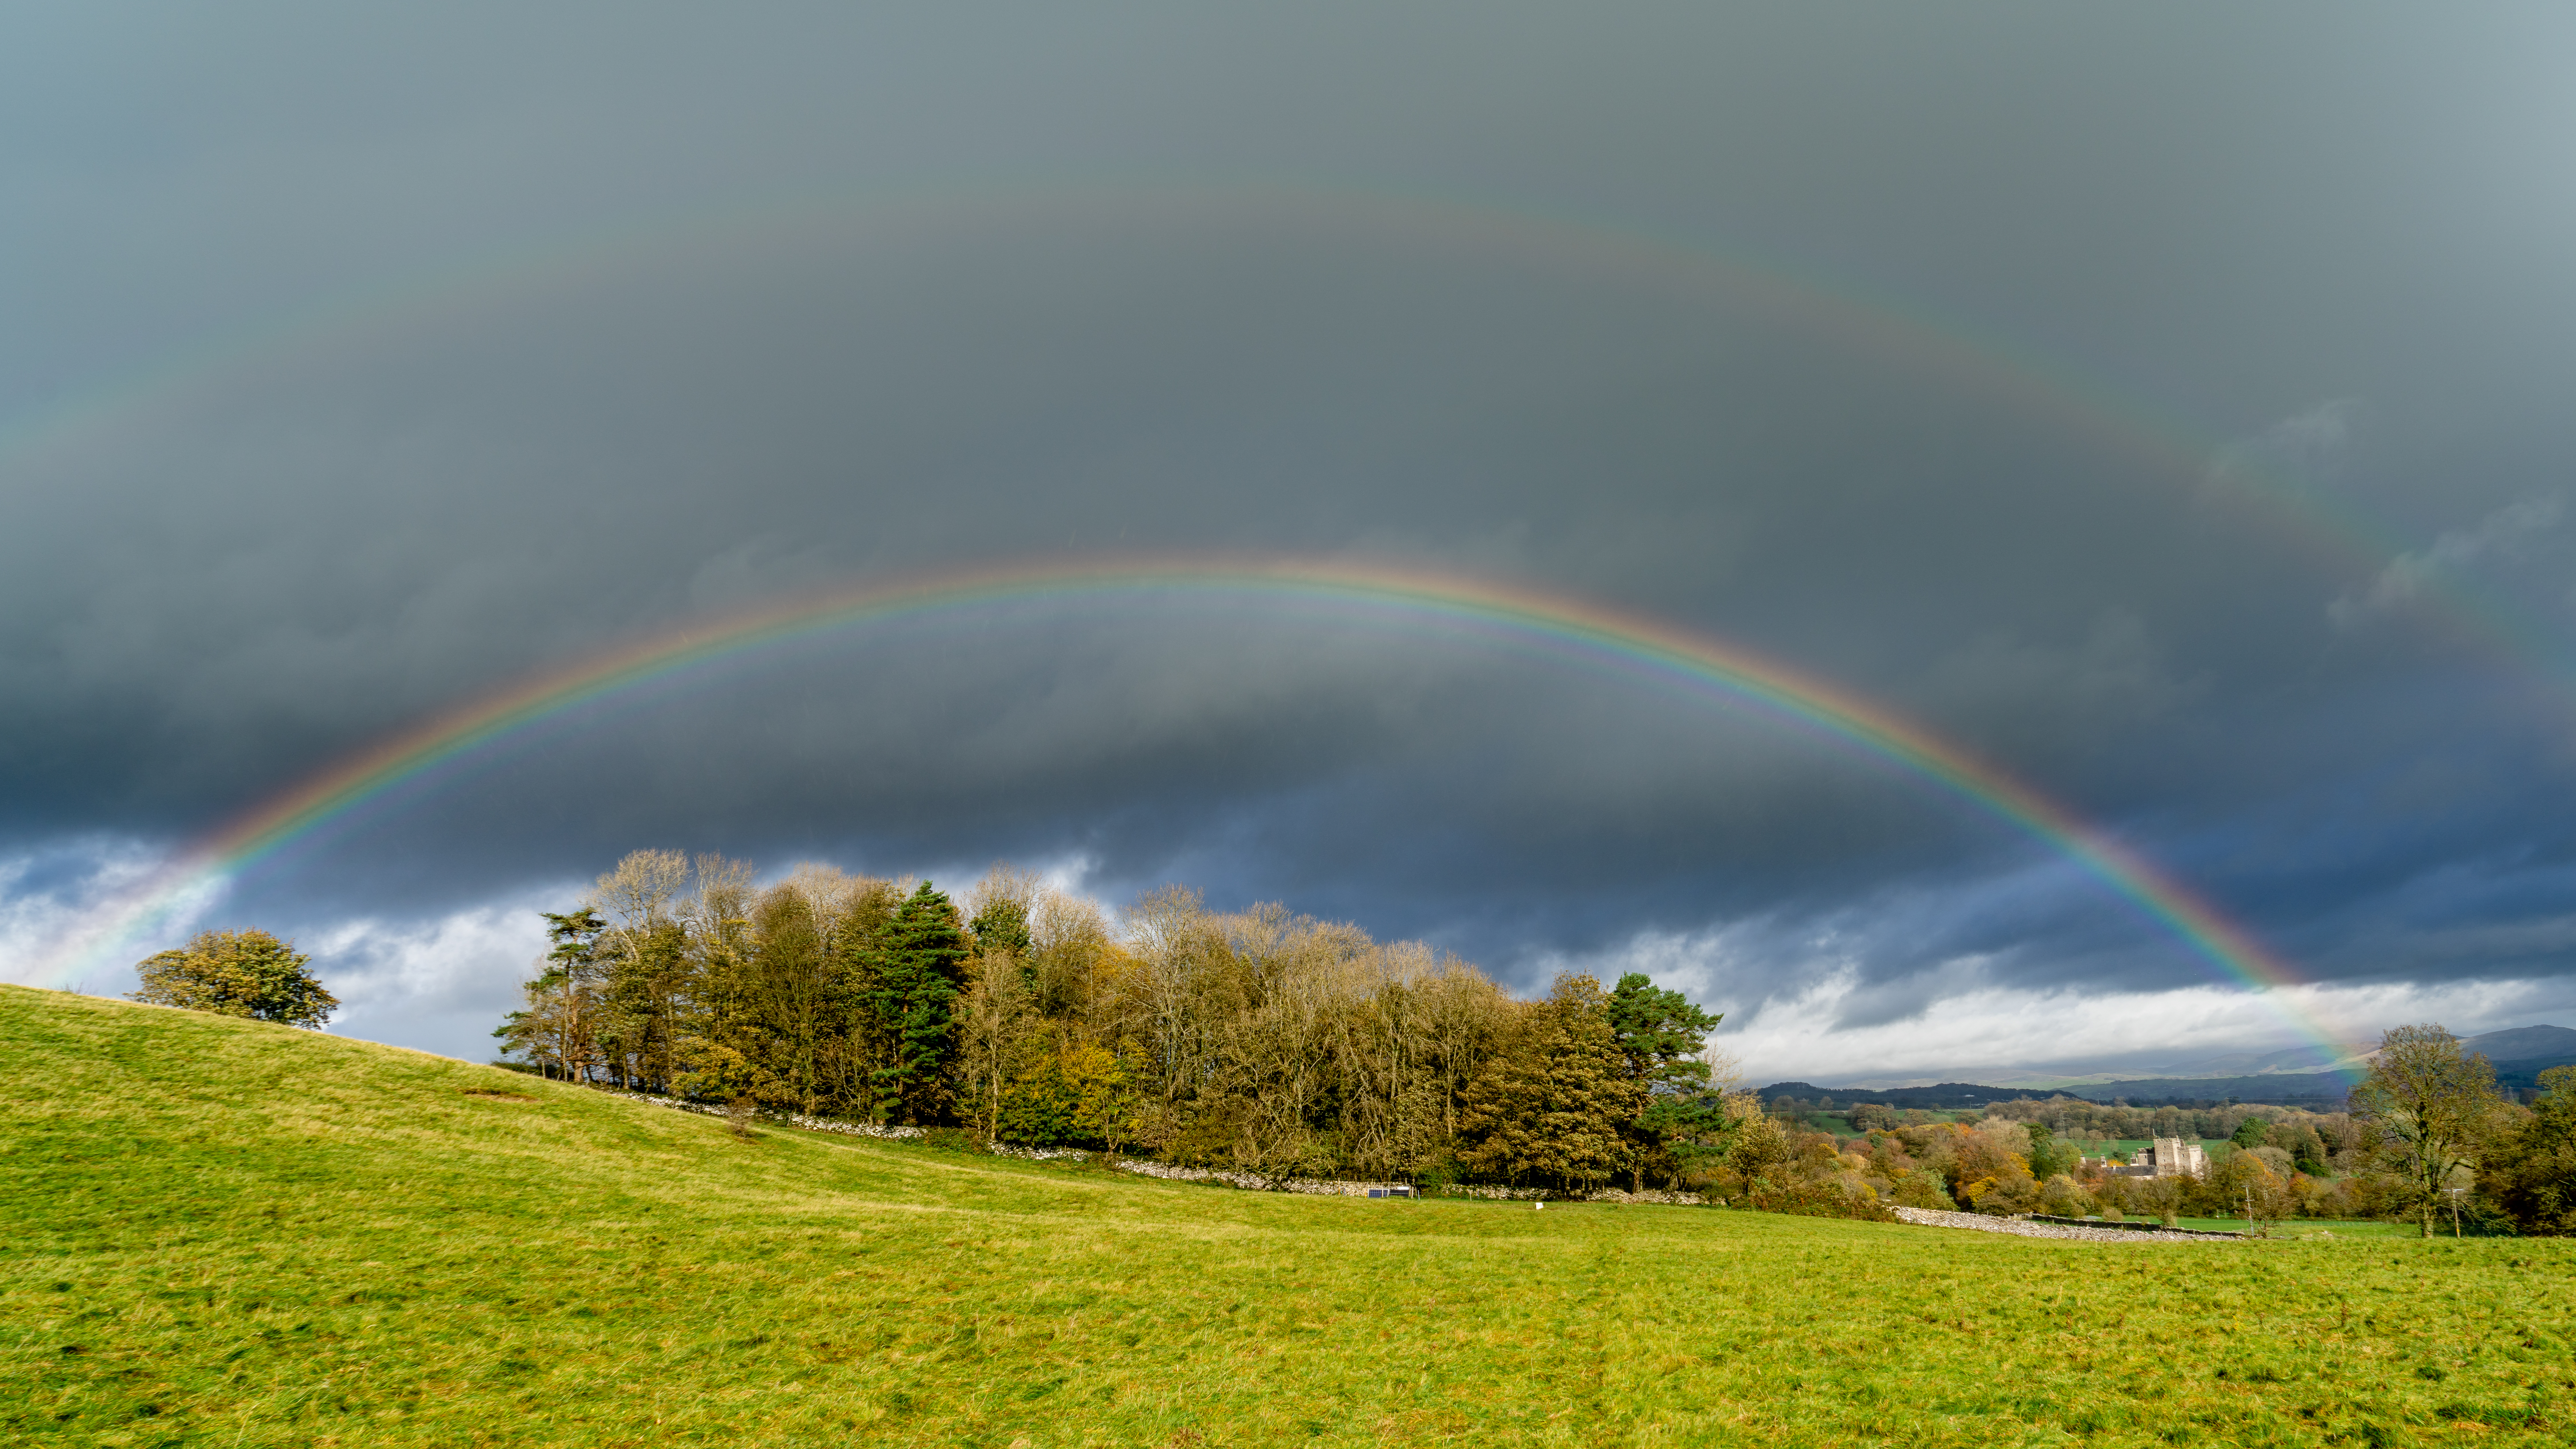
rainbow, cloud, sky, plant, ecoregion, light, nature, natural landscape, natural environment, tree, vegetation, biome, morning, grassland, meadow, grass, slope, road, landscape, hill, prairie, meteorological phenomenon, horizon, circle, cumulus, field, pasture, hinterland, art, wind, arch, steppe